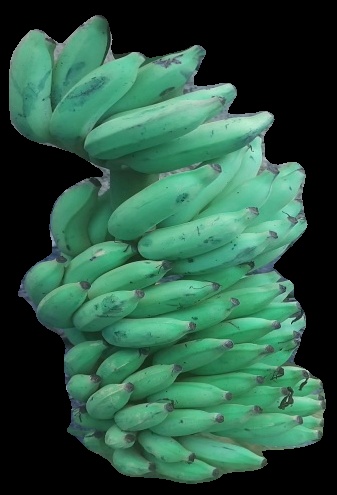
Variety: elakki-bale
Grade: grade2